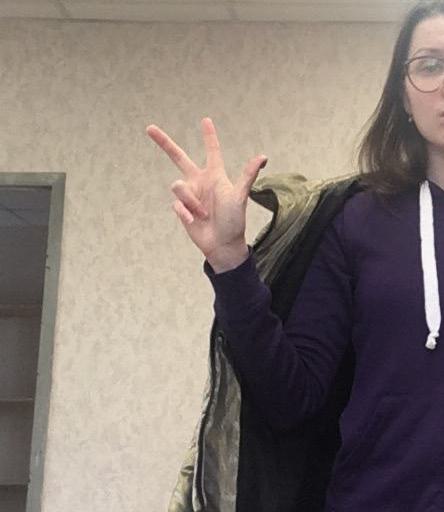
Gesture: three2